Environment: real
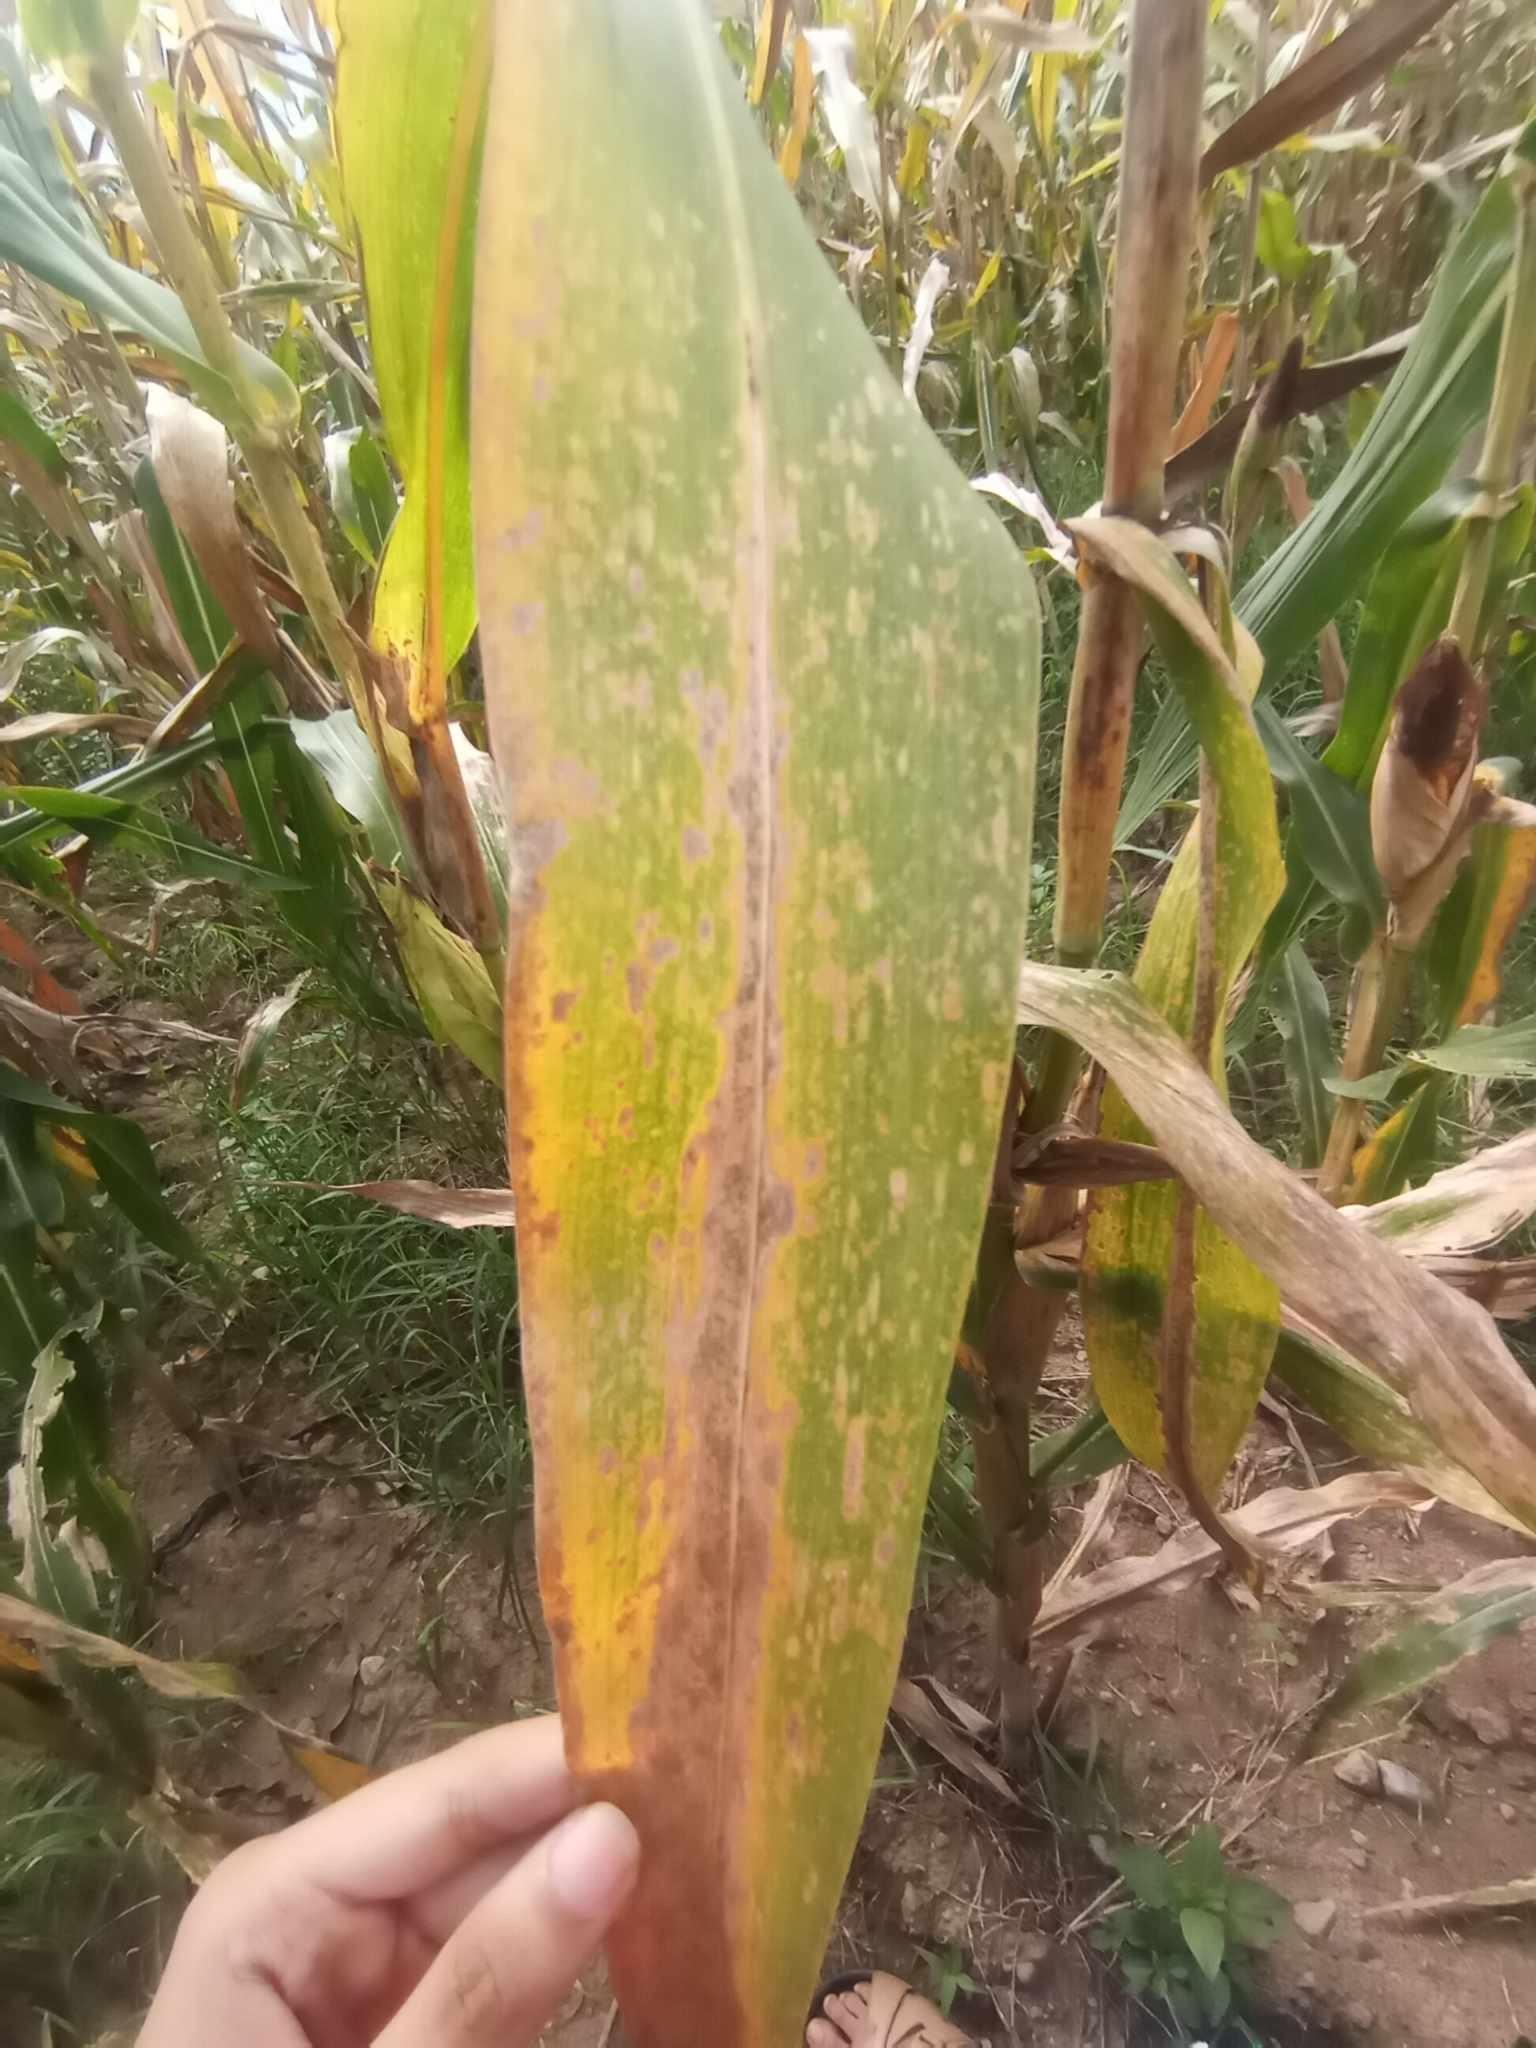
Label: nitrogen_deficiency